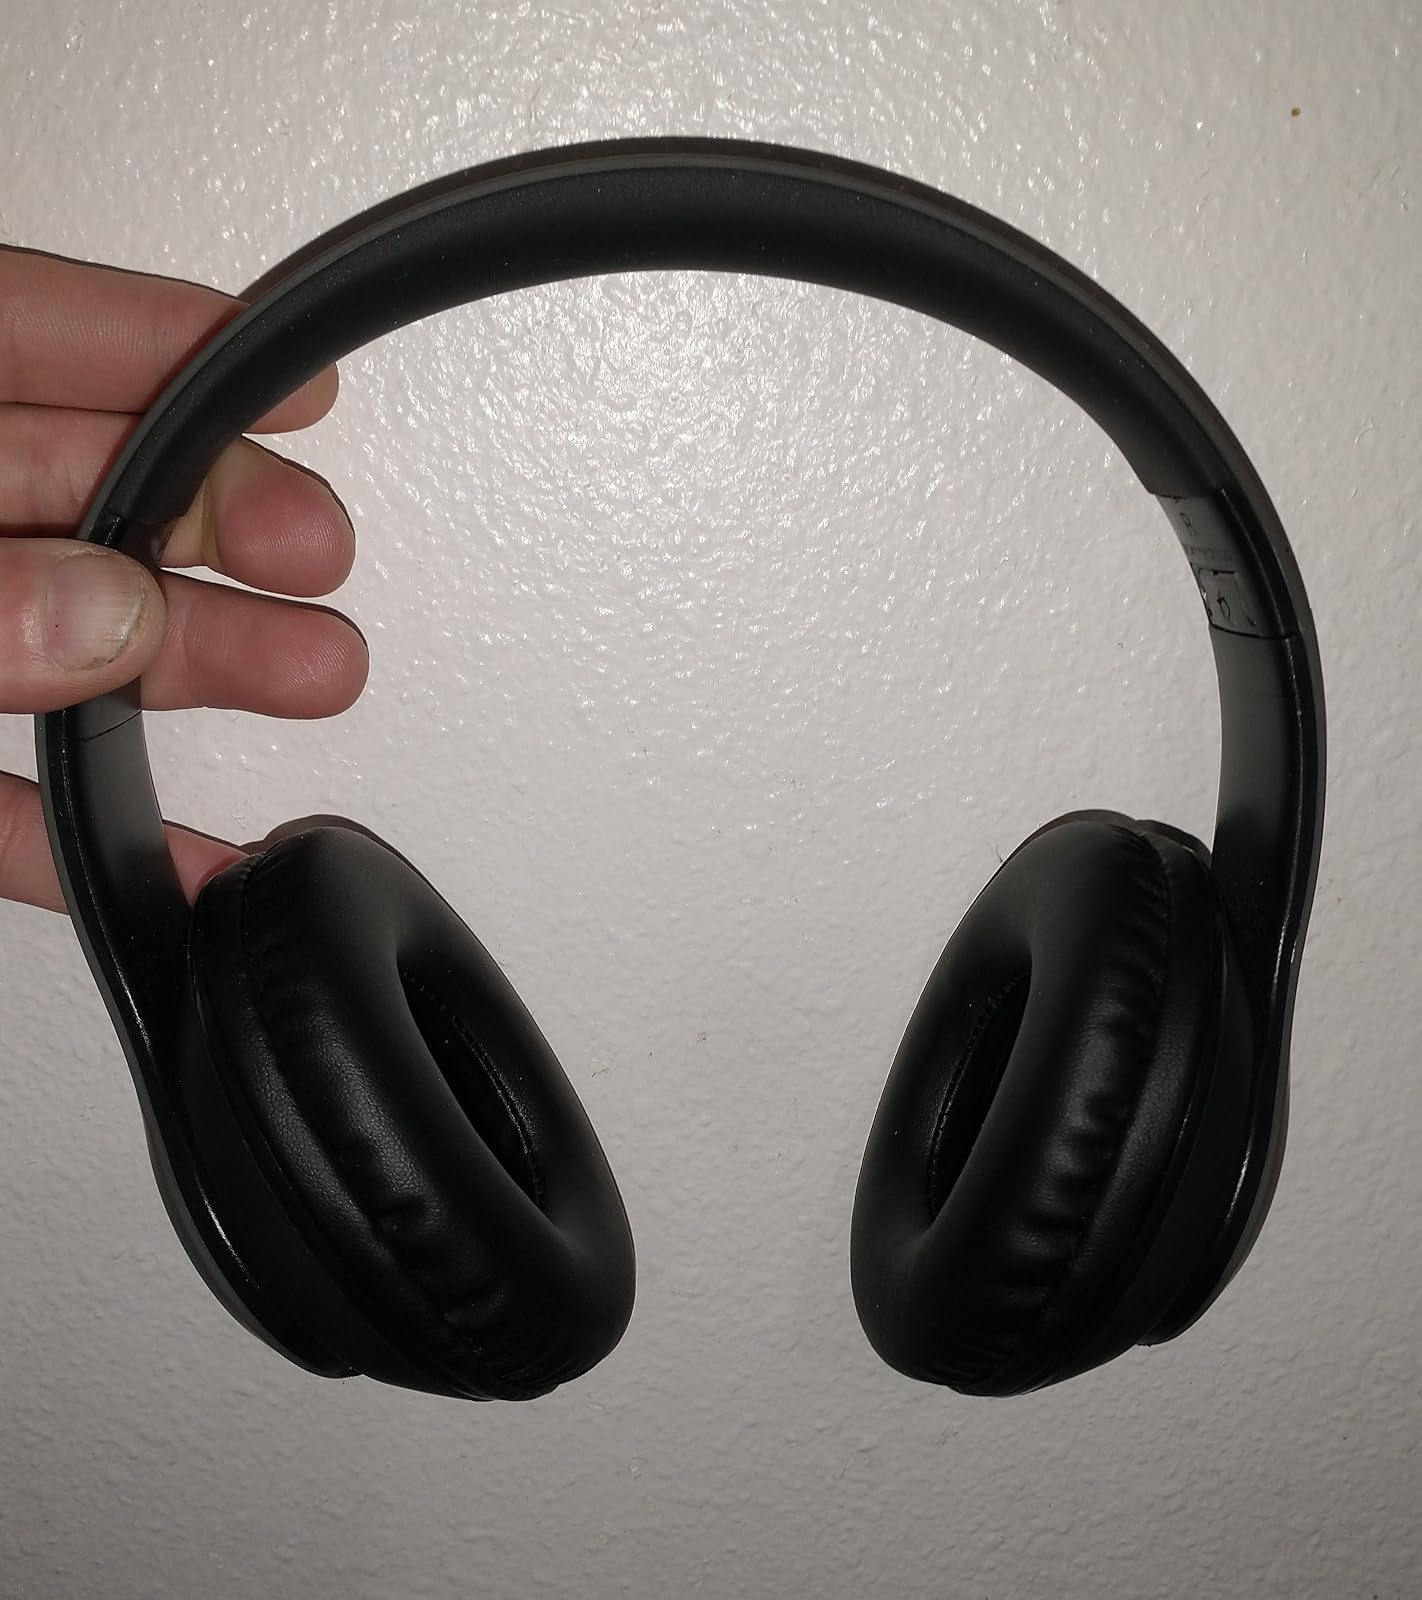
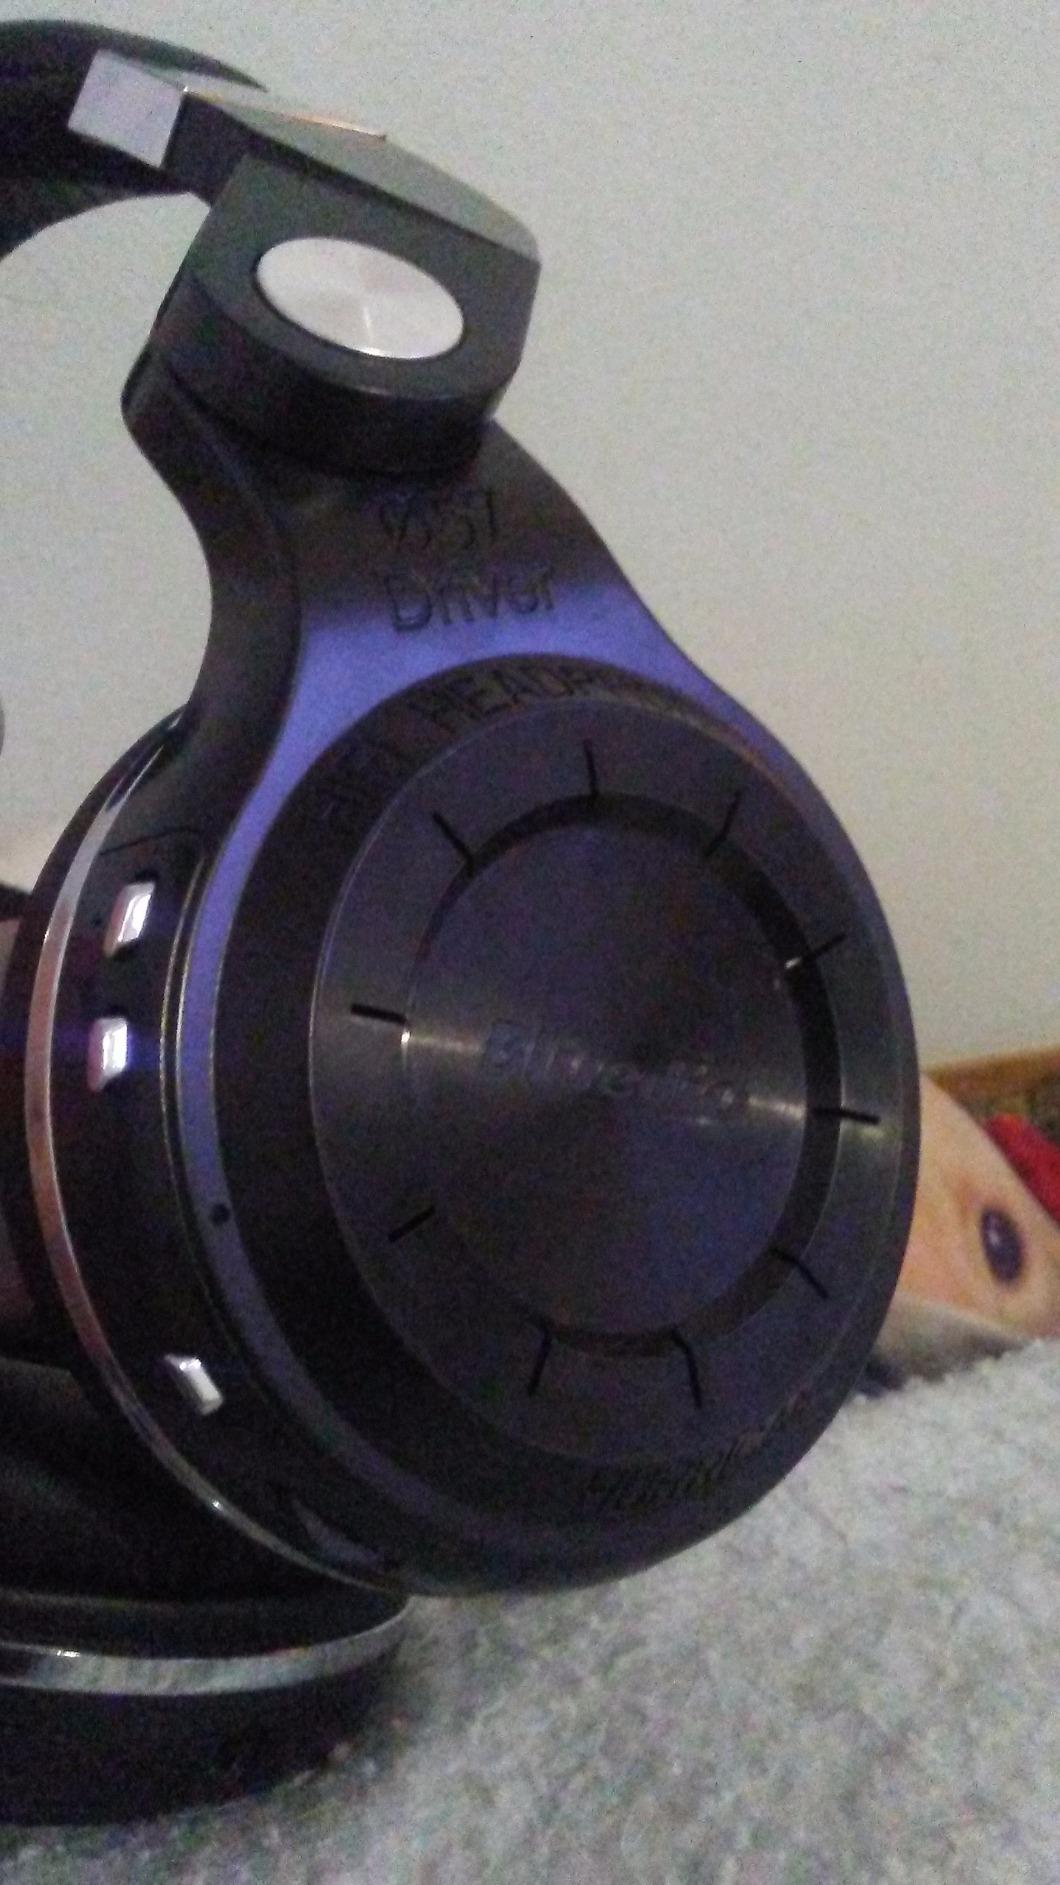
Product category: headphones
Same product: no